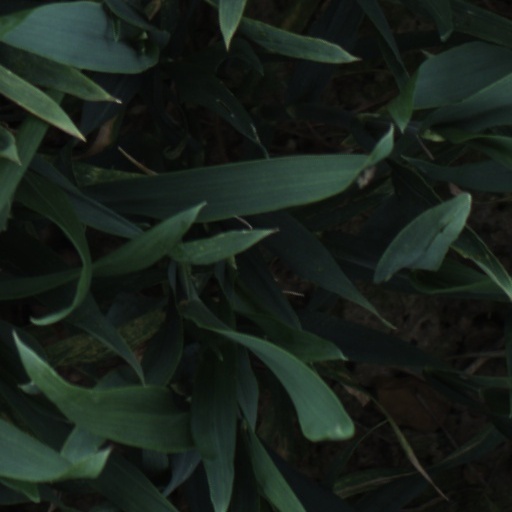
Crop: wheat